Pančevo

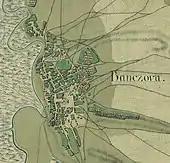
National Archives of Austria, Map of Josephinian Land Survey (1769–1772), city without still existing fortification

After the Treaty of Požarevac, the urban area belonged to the Habsburg Banat, and temporarily served as garrison of the Habsburg Imperial Army. In December 1764, a military commission of Viennese Hofkriegsrat registered all people and number of more or less habitable houses, and the Habsburg government encouraged massive immigration of German settlers for administrative furnishing and developing new district of Military Frontier. In January 1794, Francis II signed the charter of borough rights of Pančevo, there is no other real evidence like a deed of city founding. In 1852, the fortification was slighted for urban expanding. In 1873, the military frontier was abolished and Pančevo included into the Torontál county of Austria-Hungary. In 1902, cadastral maps of the town were recorded which are located at the National Archives of Hungary.